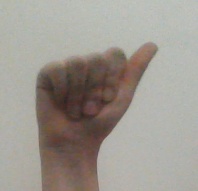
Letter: dhad